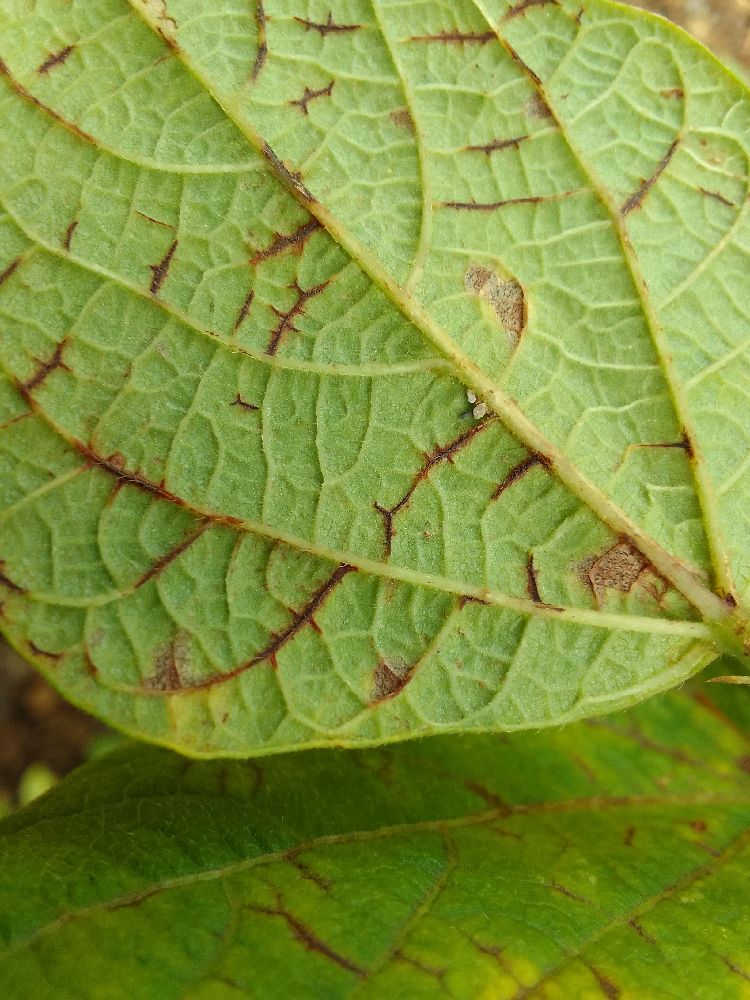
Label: anthracnose